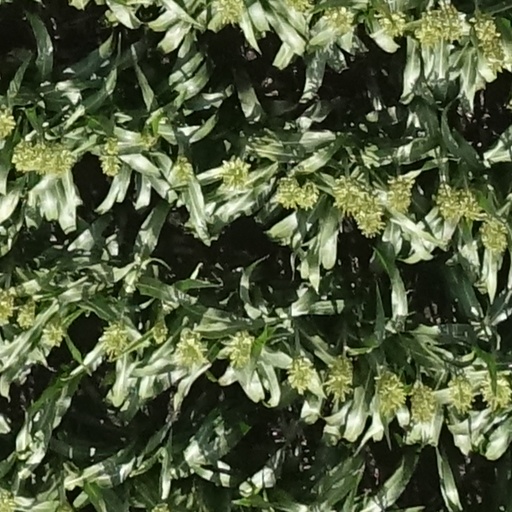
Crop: sorghum